Vancouver Canucks

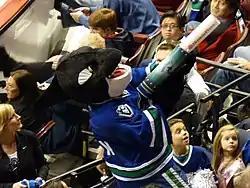
Fin, the official mascot of the Vancouver Canucks, in 2009

The Vancouver Canucks' mascot is an anthropomorphic killer whale (orca) named Fin the Orca. He is often seen banging a First Nations drum or skating around during intermissions firing t-shirts out of a compressed air cannon. On occasion, "smoke" also comes out of the blowhole on his head. Fin is known for his "chomping" where he bites the heads of fans.